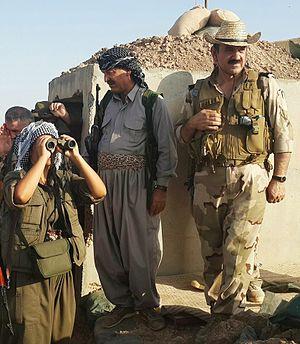
Le Parti des travailleurs du Kurdistan, formé en 1978, est une organisation politique armée kurde. Il est considéré comme terroriste par une grande partie de la communauté internationale, dont la Turquie, l'Australie, le Canada, les États-Unis, la Nouvelle-Zélande, l'Union européenne et le Royaume-Uni.